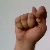
The image shows a hand gesture representing the letter 'T' in Indian Sign Language.